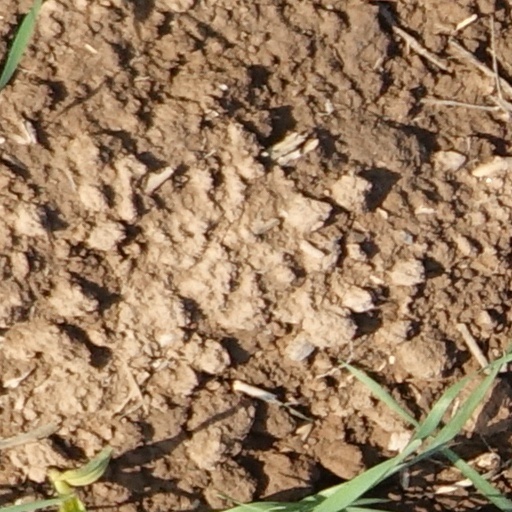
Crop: wheat